Fairey Albacore

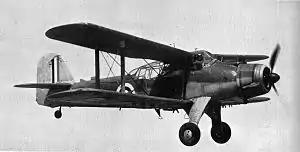
Albacore in flight circa 1940

On 9 March 1942, twelve Albacores from attacked the German battleship at sea near Narvik. Based on information from one of a search force of six Albacores that had been launched earlier, Albacores from 817 and 832 Squadrons launched torpedoes. One attack came within of "Tirpitz", but the attack failed for the loss of two aircraft.